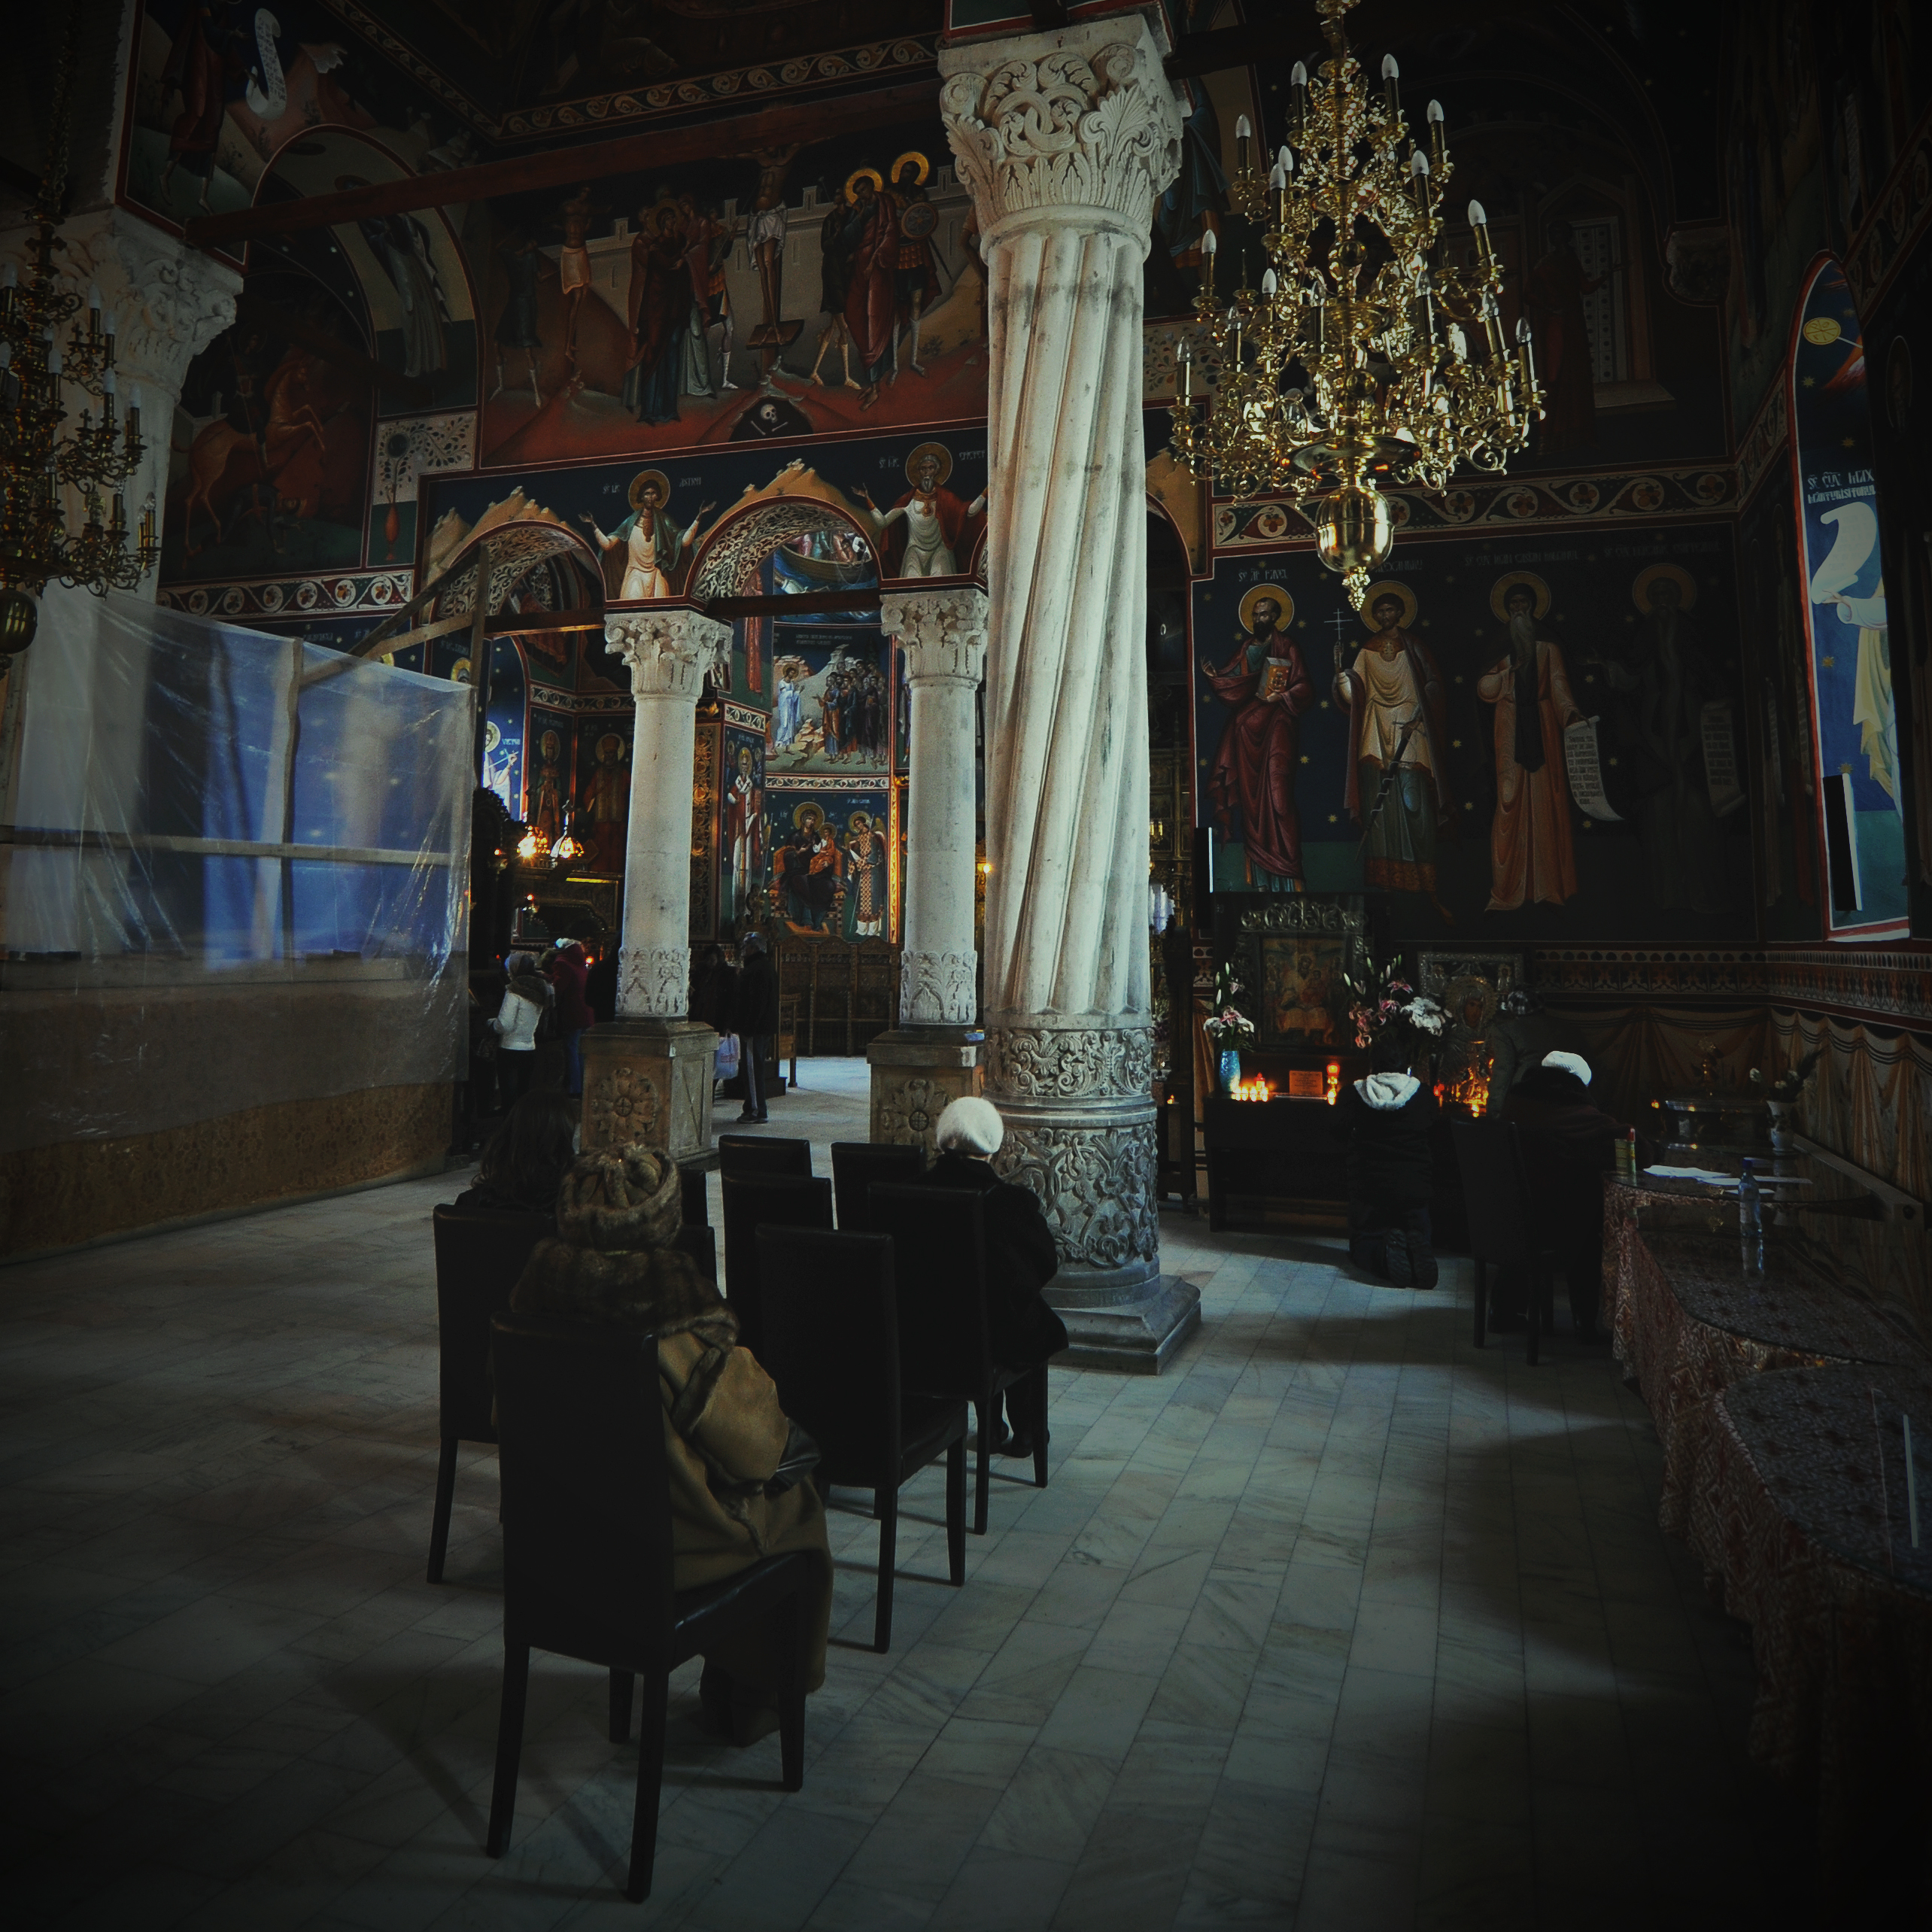
light, architecture, photography, interior, building, monument, photo, religion, church, christian, place of worship, photos, capital, religious, cool image, de, iconography, churches, fotografie, christianity, romana, orthodox, eastern, tourist attraction, fresco, murals, icon, romania, icons, bucharest, bor, biserica, arhitectura, wallachia, orthodoxy, lumina, romanian, icoana, icoane, eikn, ortodoxa, patrimoniu, ortodox, fresca, frescoes, narthex, pronaos, ortodoxia, ortodoxie, cretinism, cretin, ecclesiastical, bisericeasc, cladire, edificiu, capitel, bucuresti, valahia, tararomaneasca, orthodoxe, ortodossa, brancovenesc, brancoveanu, brincoveanustyle, constantinbrncoveanu, lmibiima18225, ancient history